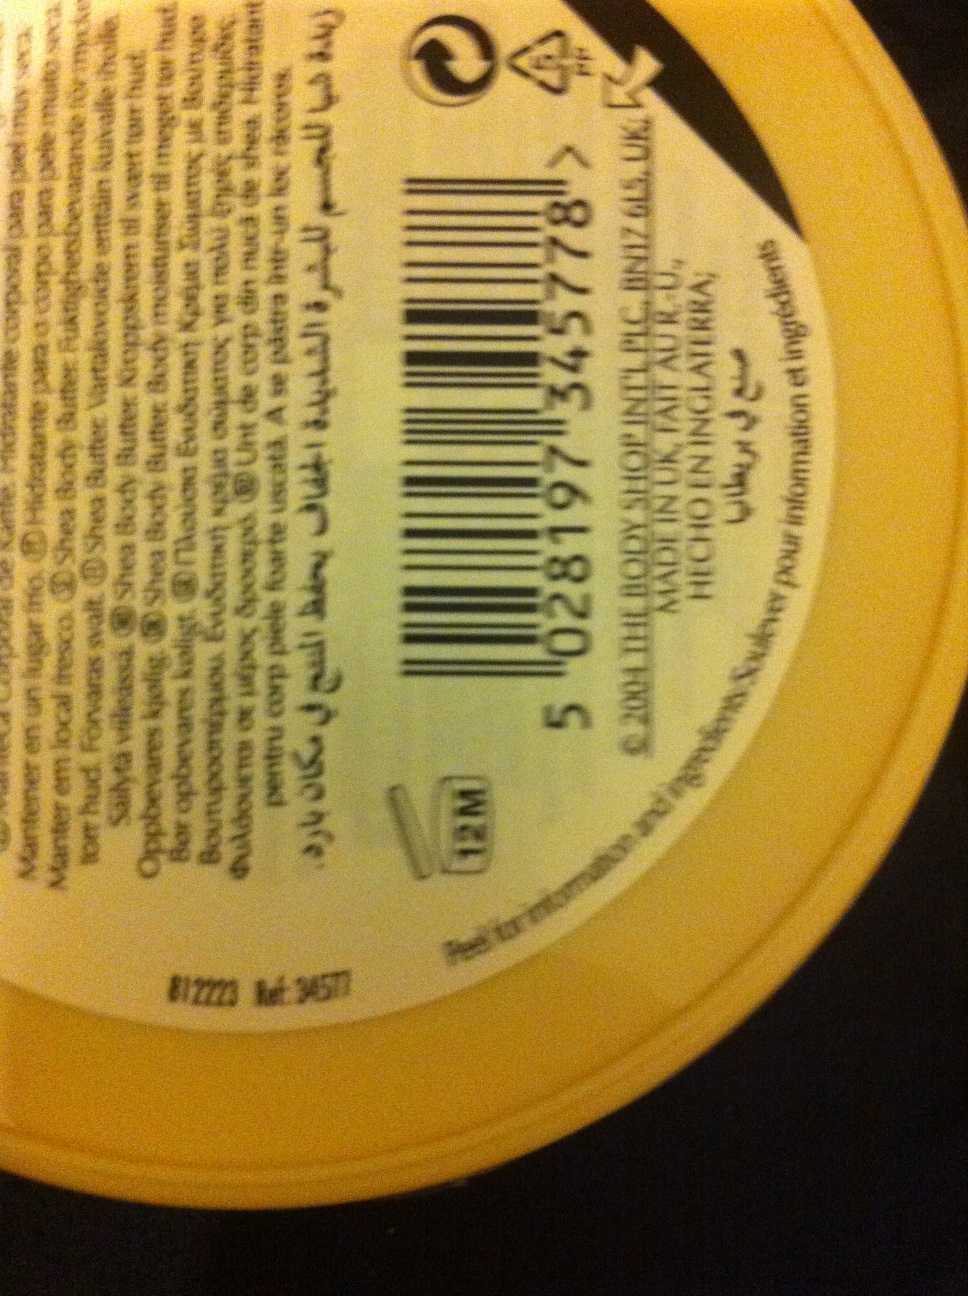Question: Hi. Does it show the flavor on this side?
Answer: no